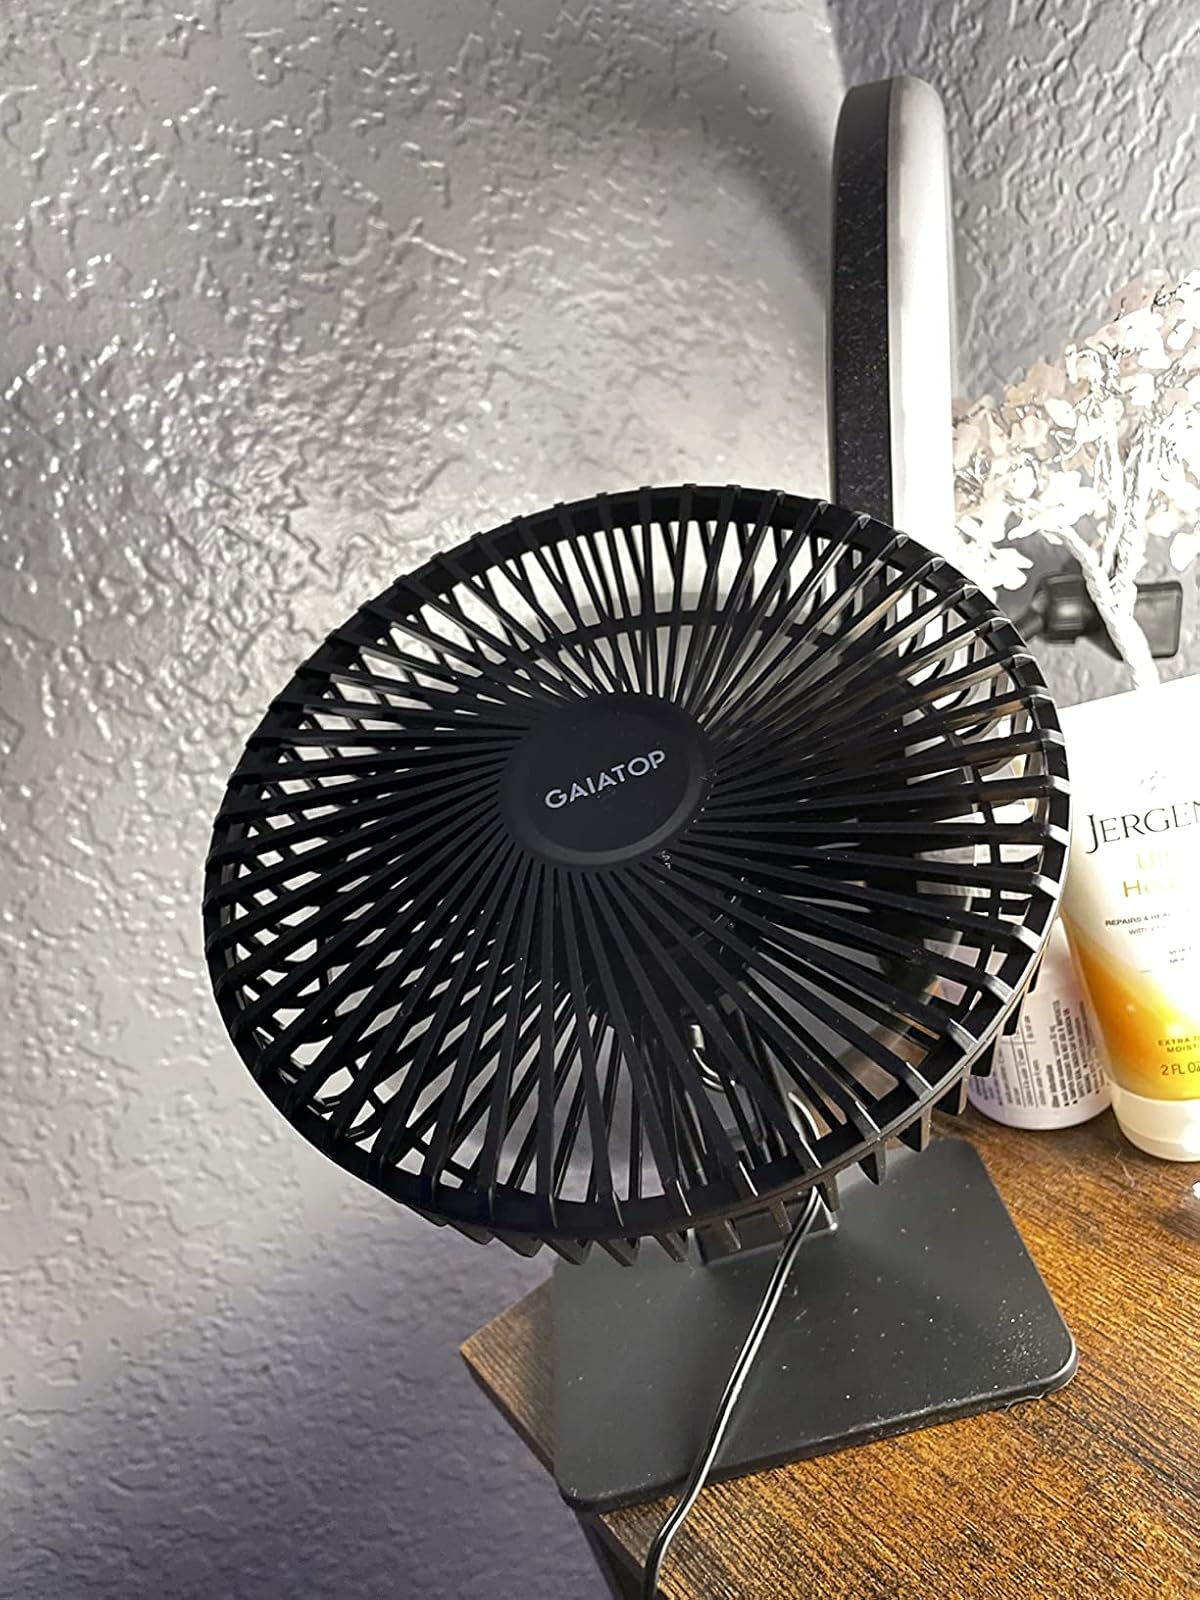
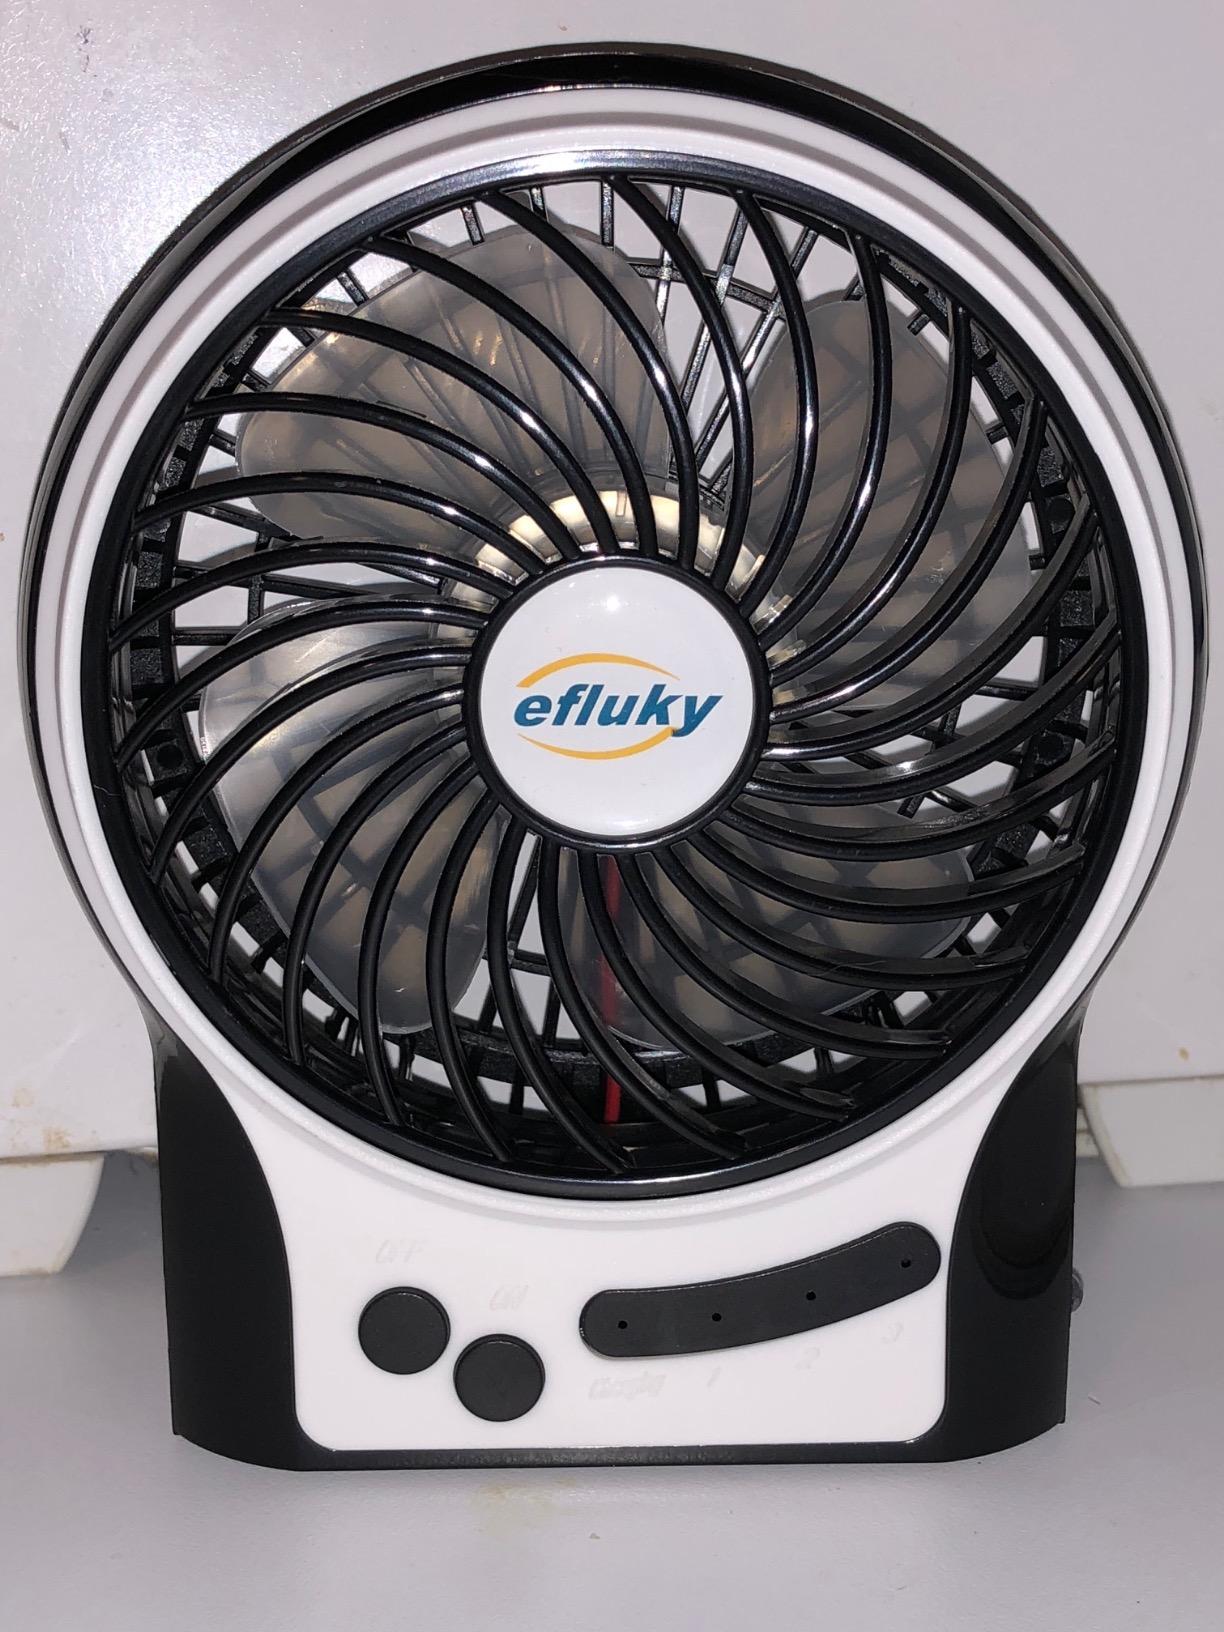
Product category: fan
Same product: no